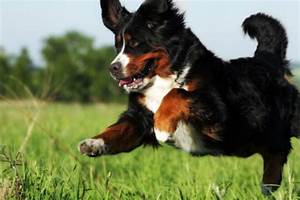
Label: dog